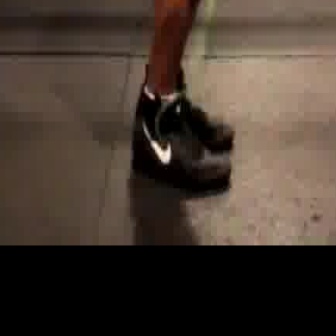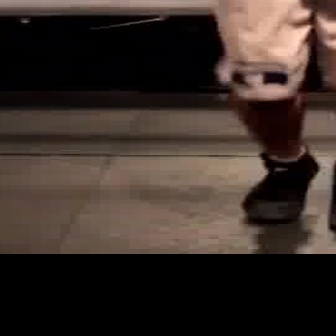
  Please identify the target specified by the bounding box [129,92,230,193] in the first image and locate it in the second image. Return the coordinates in [x_min,y_min,x_max,y_max] format.
Answer: [239,148,315,224]